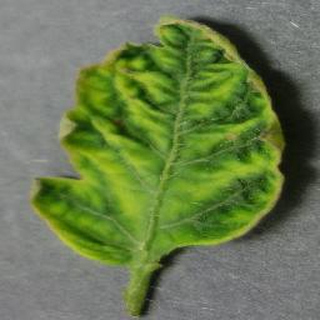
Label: tomato_yellow_leaf_curl_virus